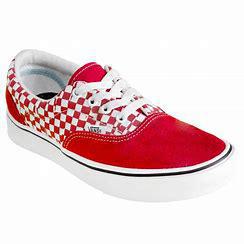
Brand: Vans
Model: Comfycush Era